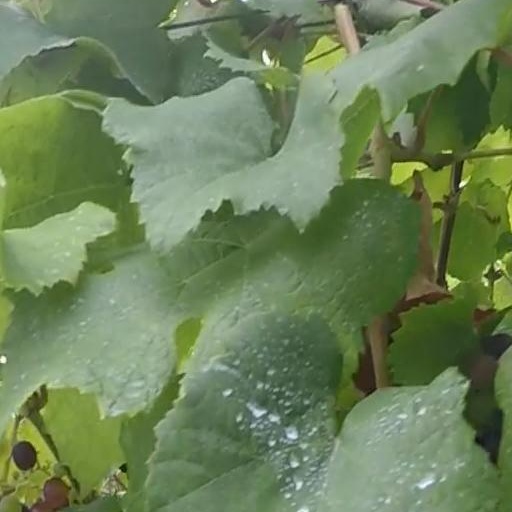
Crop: grape